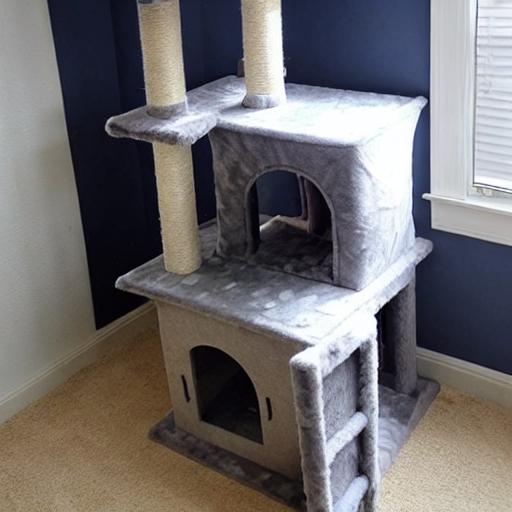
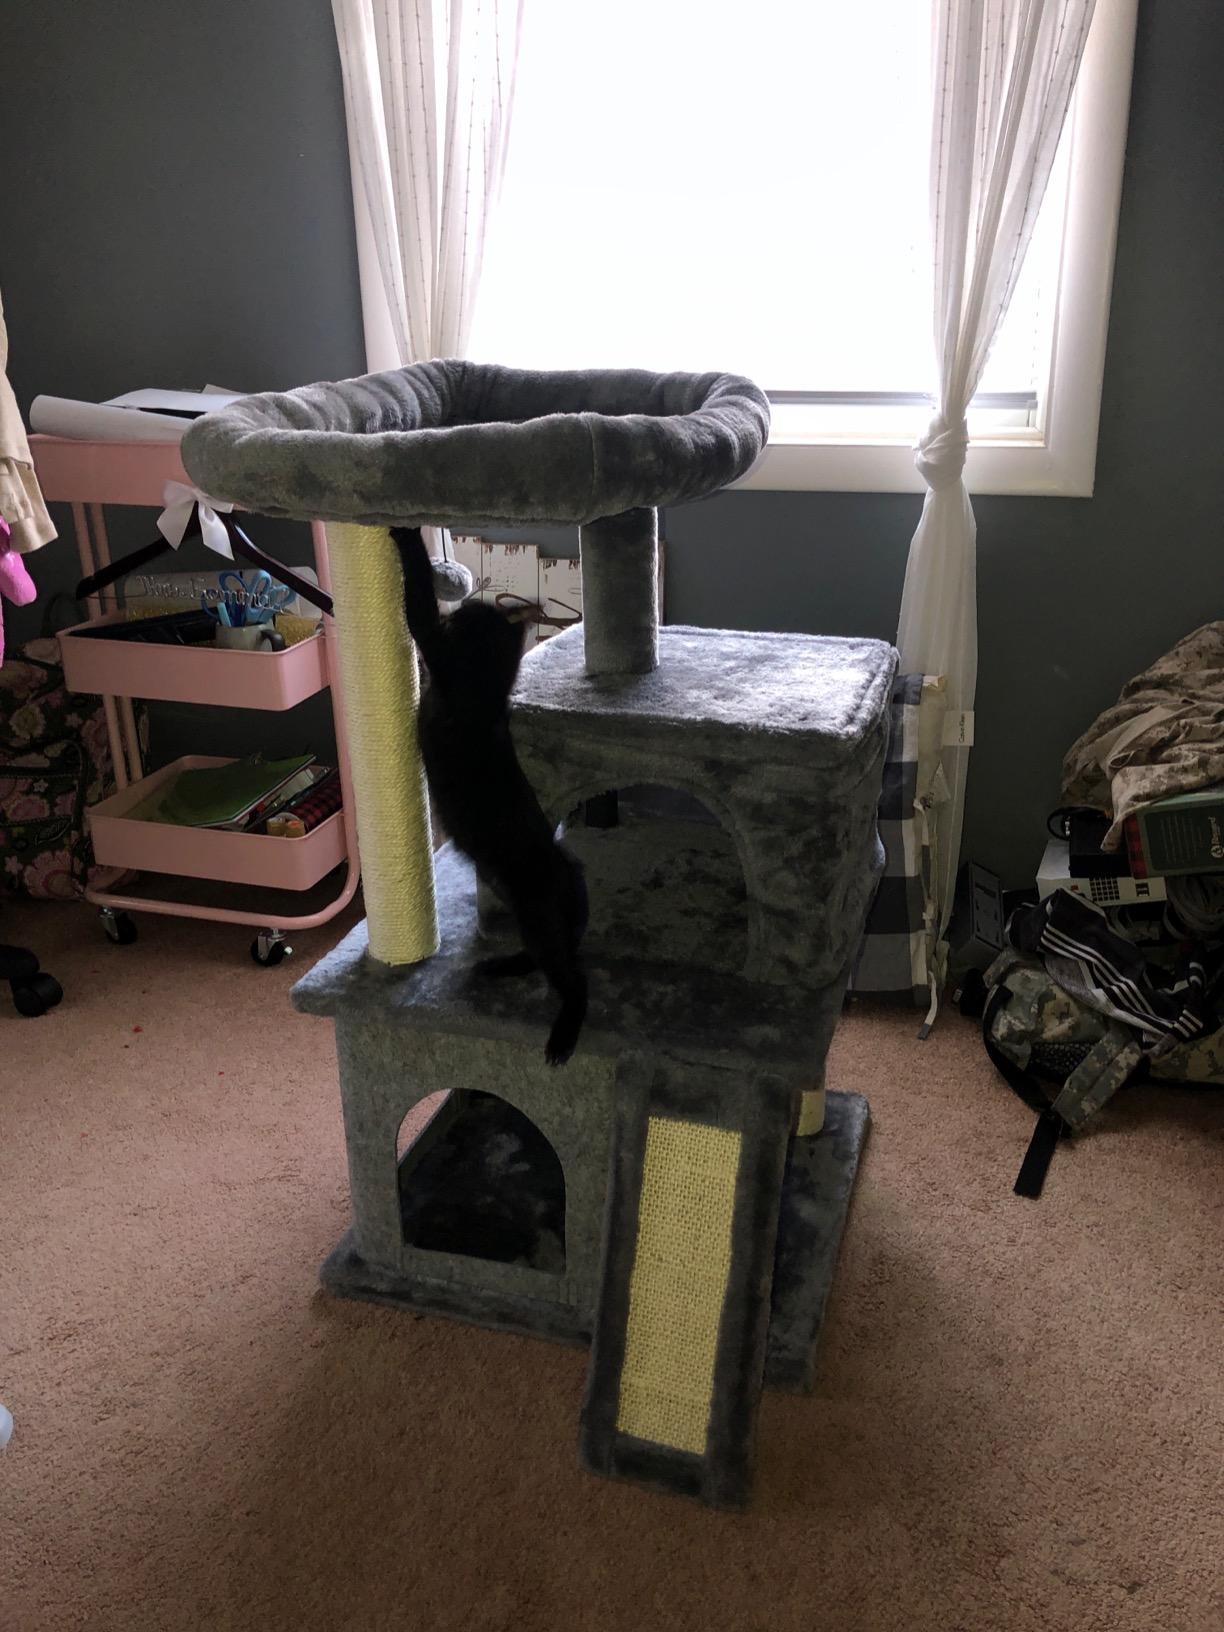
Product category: items_cat tree
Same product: no